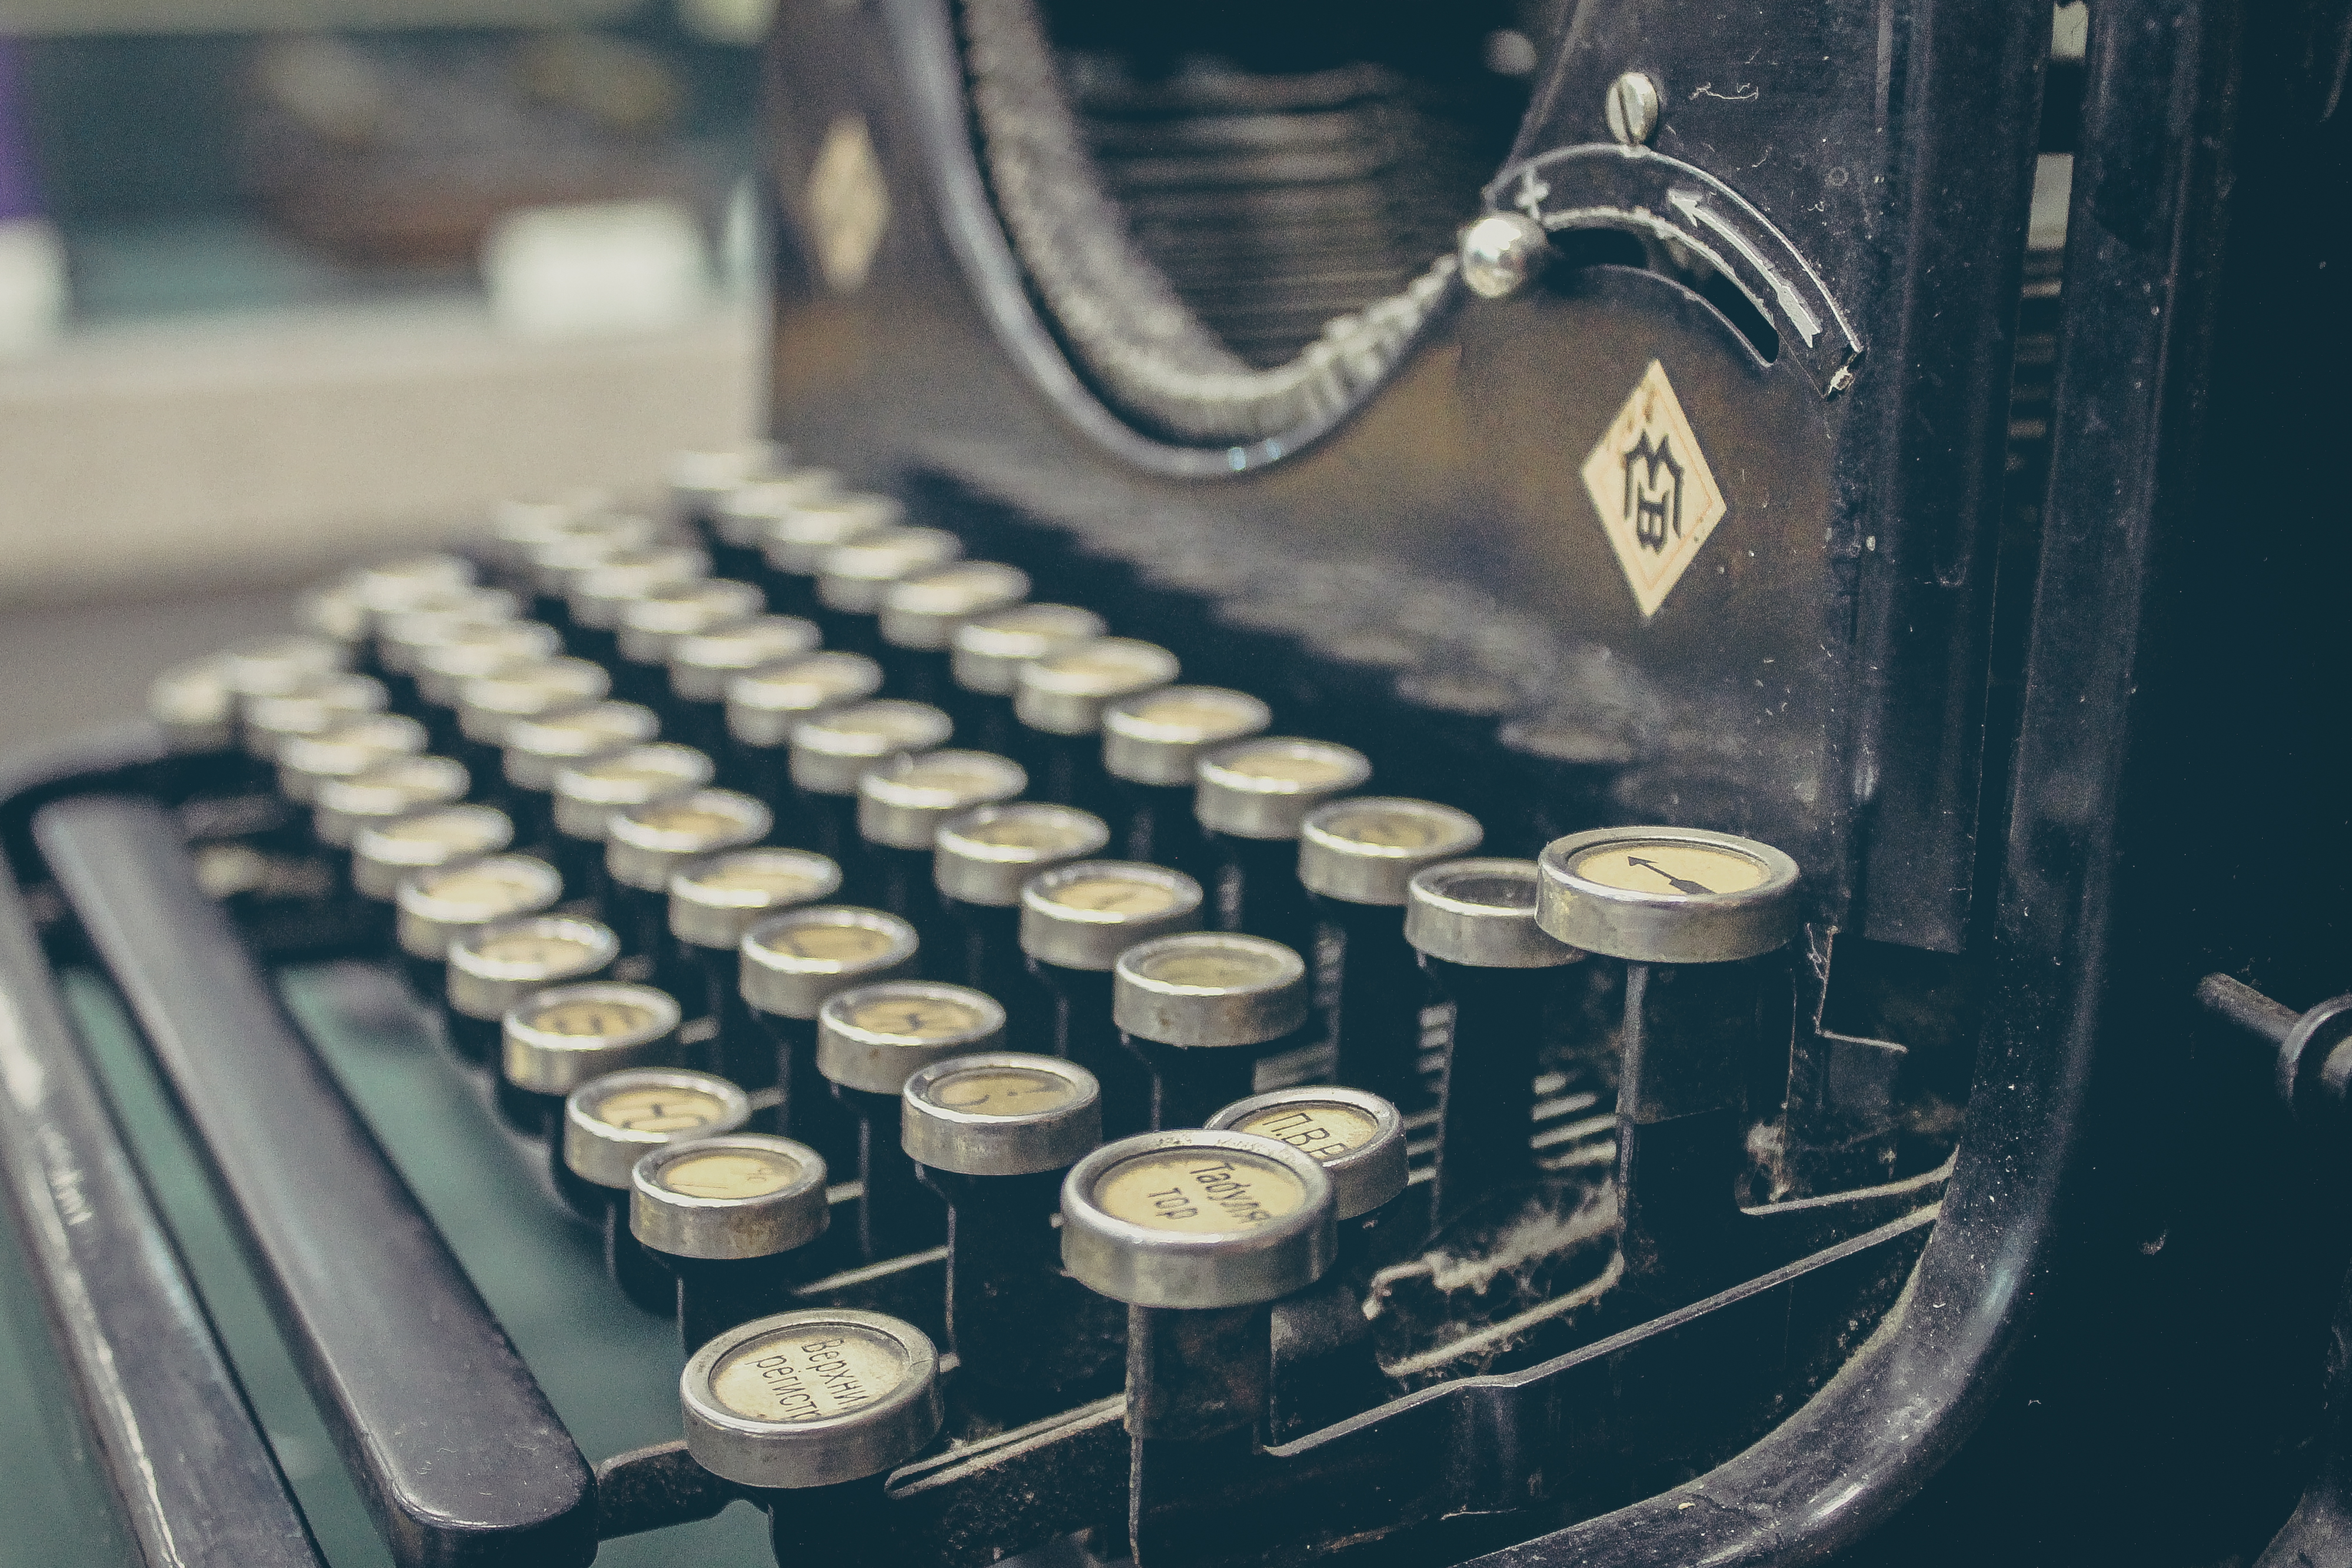
keyboard, technology, white, photography, vintage, antique, old, typewriter, black, monochrome, write, close up, office equipment